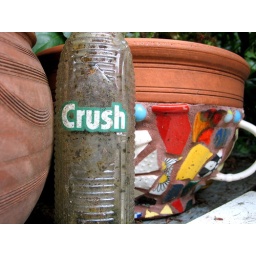
Our home is in a state of decay, witness my vintage soda bottle collection.